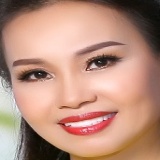
ca sĩ Cẩm Ly